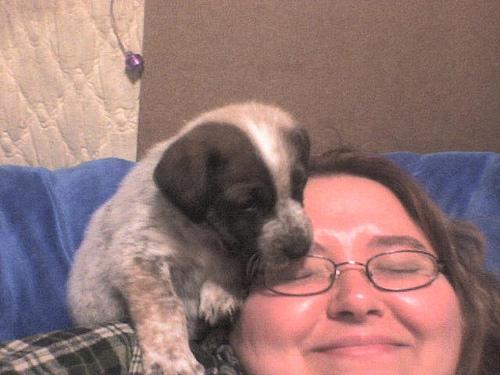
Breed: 217-n000050-bluetick